Bickering Bush

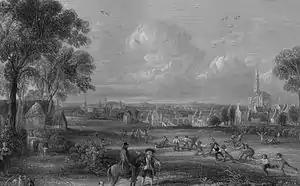
Yardside Farm to the left is said to have been the site of Riccarton castle. The "Seat of Judgement" crowned by Riccarton Parish Church is another possible location. The boys on Riccarton green are playing a game of "the Scots and the English".

One version of the story records that: ""Wallace one day when fishing in the Irvine Water fell in with a party of English Soldiers 5 in number, who demanded his fish, he offered them part, but less than the whole wold not Satisfy them, unwilling to part with the whole he struck one of them with the butend of his fishing rod, Stunned him, then Snatching his Sword from him, he Soon laid two of the party dead at his feet the remainder retreated leaving Wallace Master of the field and of his fish. " Wallace, after this encounter, is reported to have Said 'I trow that was a bicker'. A bush growing near the Spot was ever after called the Bickering Bush"".